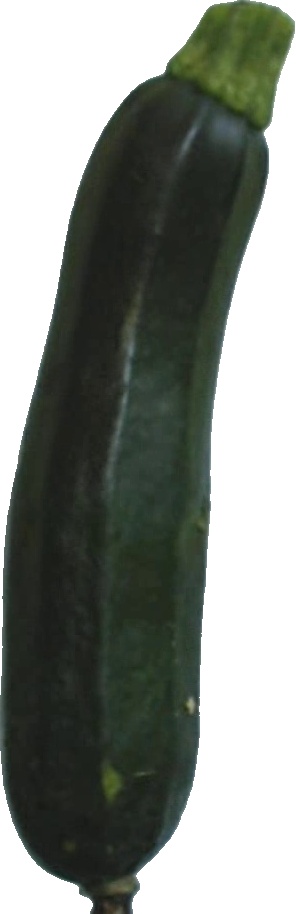
Label: zucchini_dark_1